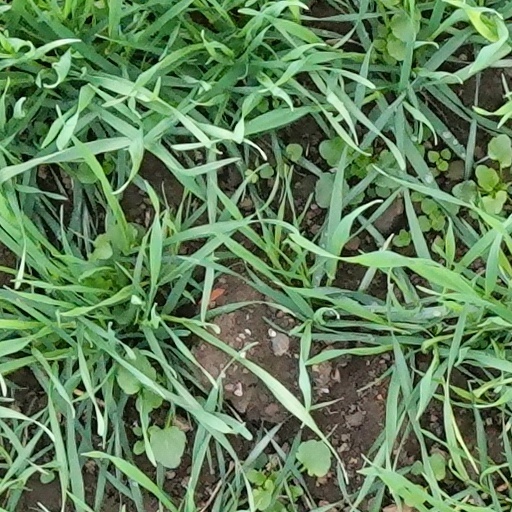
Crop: wheat